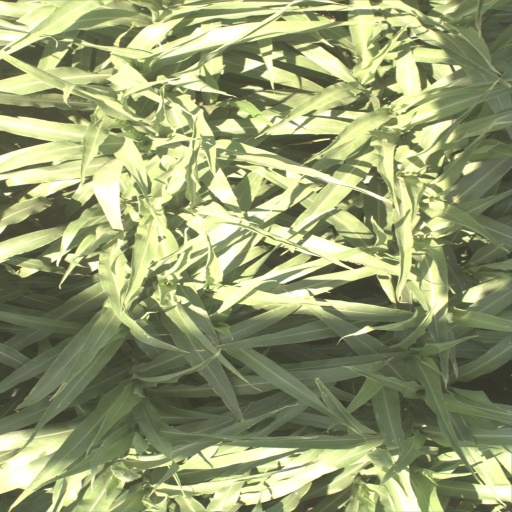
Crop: sorghum